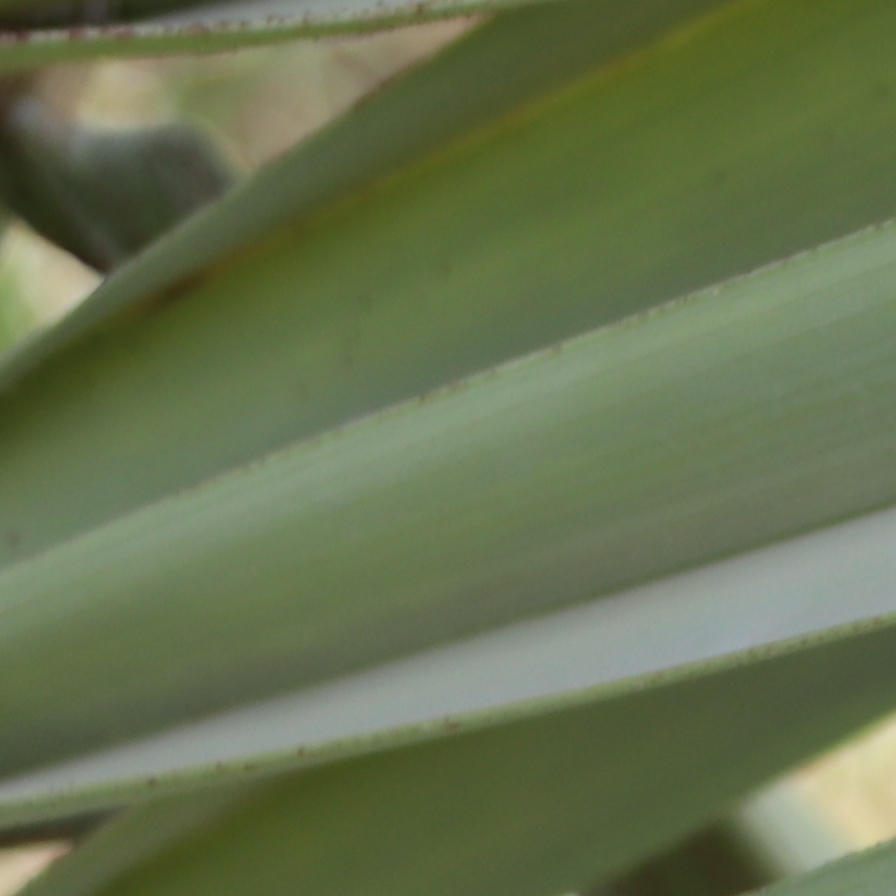
Label: Dubas